Dani Chambers

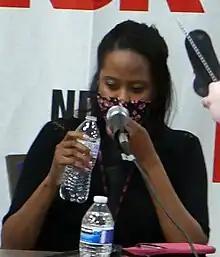
Chambers at Nan Desu Kan 2021

Dani Chambers (born July 23) is an American voice actress known for her work on anime dubs. She is best known for her roles as Chise Hatori in "The Ancient Magus’ Bride", Becky Blackbell from "Spy × Family", Emilico in "Shadows House", Hina Sato from "The Day I Became a God", and Serval from "Kemono Friends".